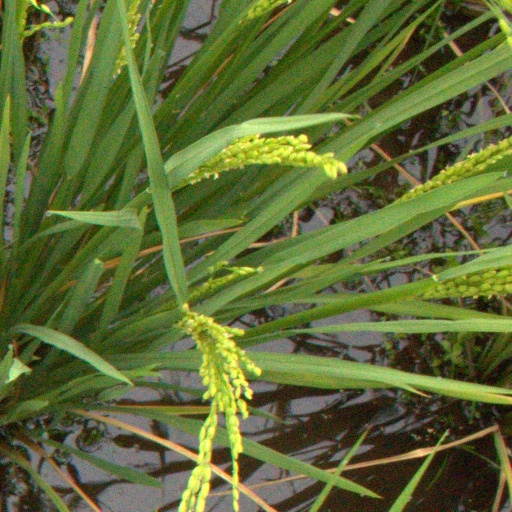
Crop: rice